Maslak Pavilion

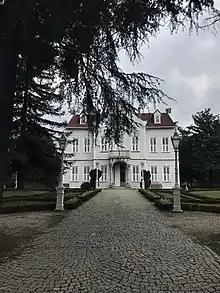

Maslak Pavilion is a former imperial Ottoman pavilion located in Istanbul, Turkey. It was constructed during the reign of Sultan Abdülaziz (1861–1876). It is under the administration of the Turkish Directorate of National Palaces.